Jean-Jacques-Régis de Cambacérès

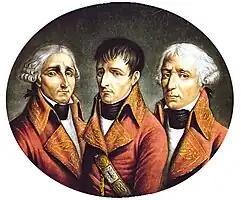
A portrait of the three Consuls, from left to right: Jean Jacques Régis de Cambacérès, Napoleon Bonaparte and Charles-François Lebrun.

In December 1799, Cambacérès was appointed Second Consul under Bonaparte. He owed this appointment to his vast legal knowledge and his reputation as a moderate republican. His most important work during this period, and arguably during his entire political career, was the drawing up of a new Civil Law Code (later called the Napoleonic Code; France's first modern legal code). The Code was promulgated by Bonaparte (as Emperor Napoleon) in 1804. In the end, the Napoleonic Code was the work of Cambacérès and a commission of four lawyers.